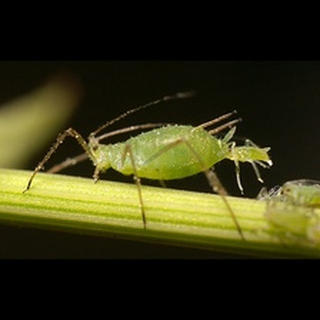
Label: wheat_aphid